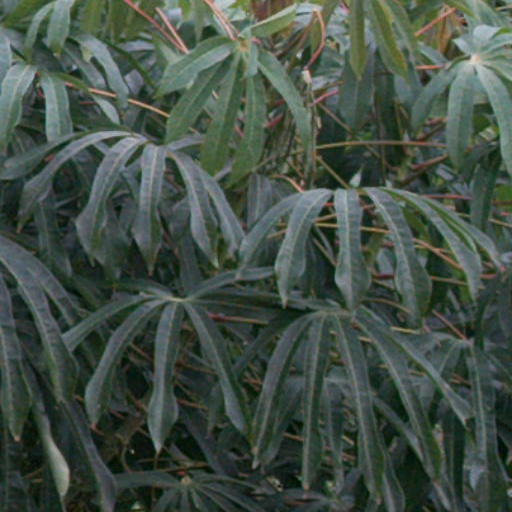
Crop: cassava